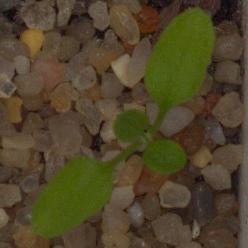
Label: common_chickweed